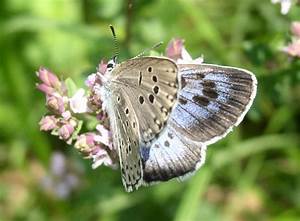
Label: butterfly